Betws-y-Coed

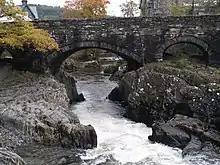
Pont-y-Pair Bridge over the River Llugwy

The village, which is now within Snowdonia National Park, stands in a valley near the point where the River Llugwy and the River Lledr join the River Conwy. The location is where a Celtic Christian community founded a monastery in the late 6th century AD. A village developed around the site over subsequent centuries. In the medieval period, the local lead mining industry brought miners and their families to the village.